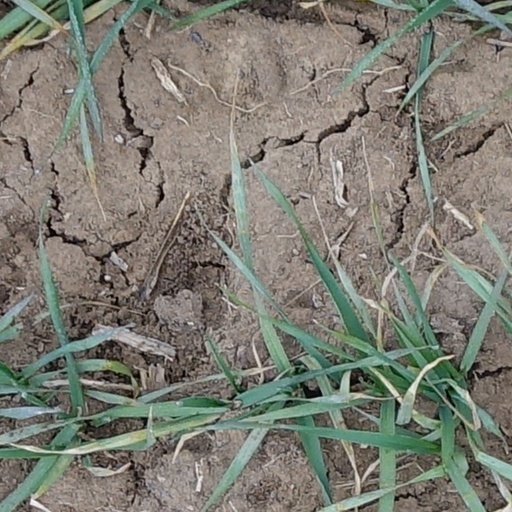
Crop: wheat